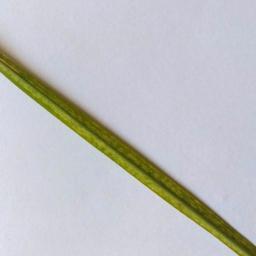
Label: Rice___Healthy